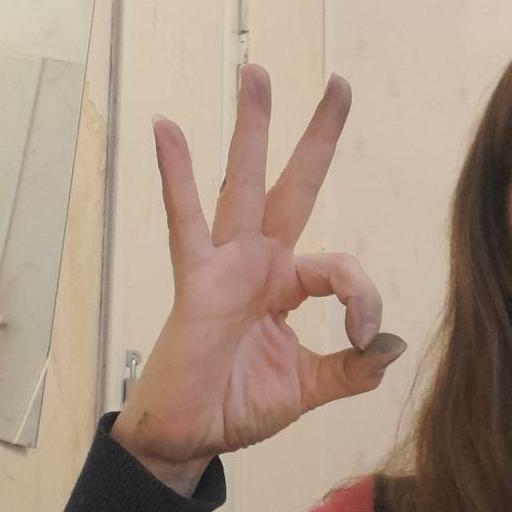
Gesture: ok